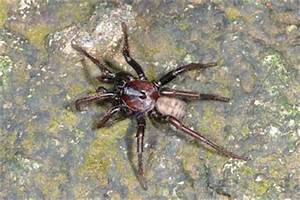
Label: spider